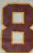
Number: 8